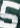
Number: 5